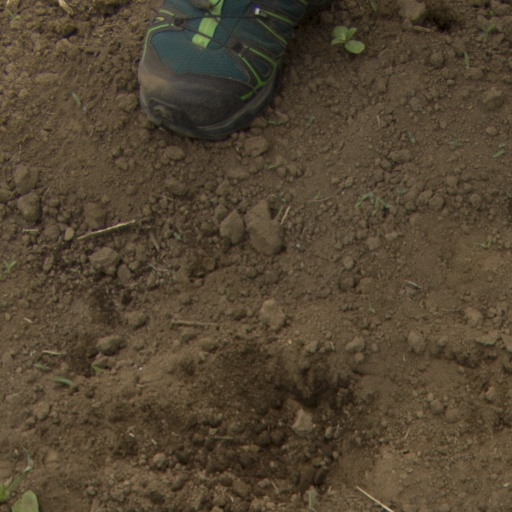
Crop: Jerusalem artichoke